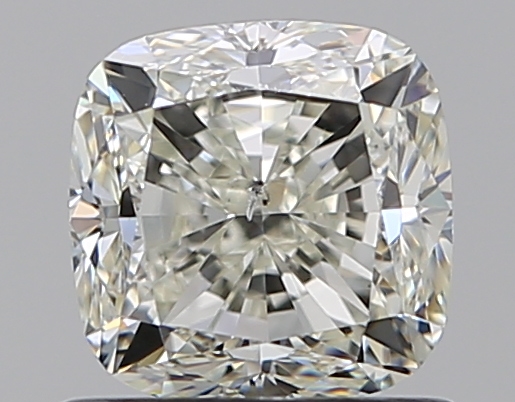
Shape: cushion
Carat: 1.01
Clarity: SI1
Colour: L
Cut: GD
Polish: EX
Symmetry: VG
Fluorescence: N
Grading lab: GIA
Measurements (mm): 5.31 x 5.31 x 3.91